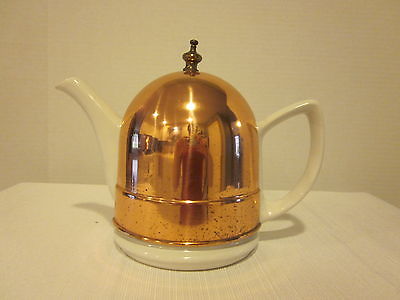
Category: kettle